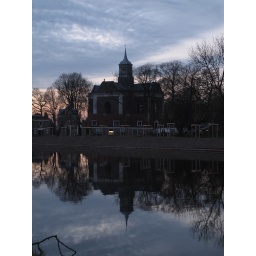
De protestantse kerk weerpiegeld in het water van de BullewijkThe protestant church reflected in the water of the Bullewijk